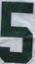
Number: 5